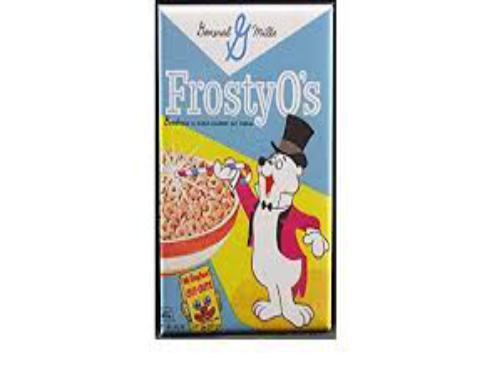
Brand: Frosty O's
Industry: Food